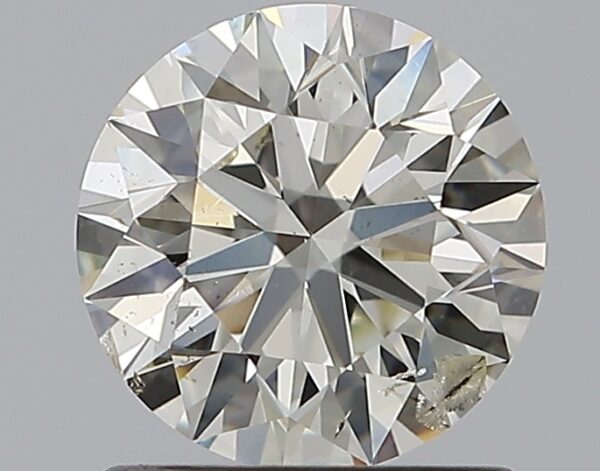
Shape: round
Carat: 1
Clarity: SI2
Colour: I
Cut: EX
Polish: EX
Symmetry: EX
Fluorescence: N
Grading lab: IGI
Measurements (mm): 6.41 x 6.38 x 3.97